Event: Nepal Earthquake
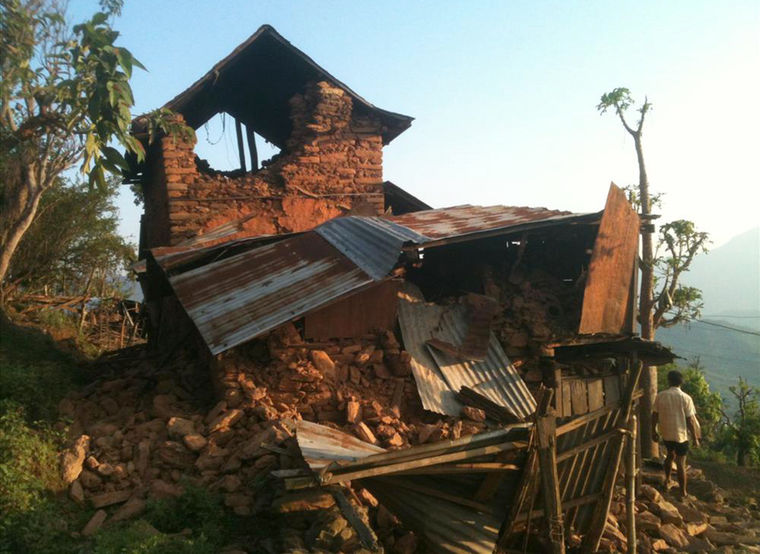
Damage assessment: damage